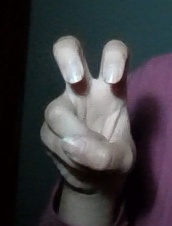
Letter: toot